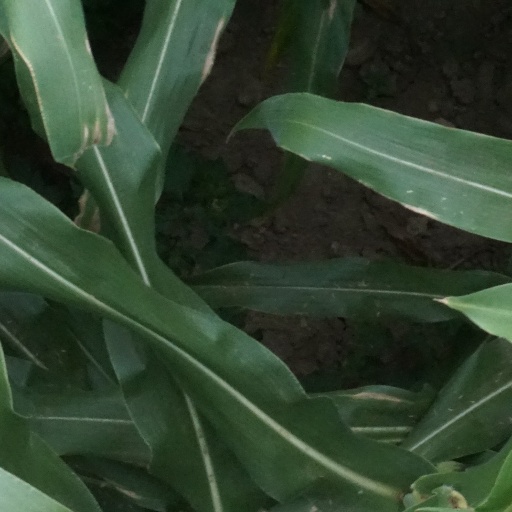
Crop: maize; corn